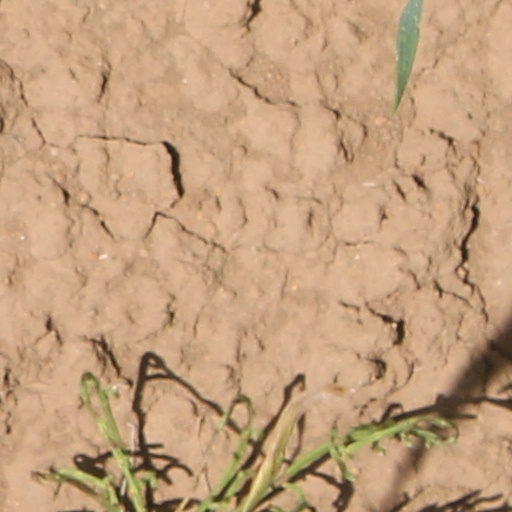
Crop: wheat